Argentine Air Force

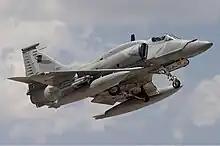
An A-4AR taking off from Governor Francisco Gabrielli Int'l Airport

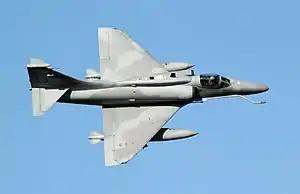
A-4AR (Fightinghawk) ground-attack aircraft.

The rank insignia of non-commissioned officers and enlisted personnel.